Asbestos and the law

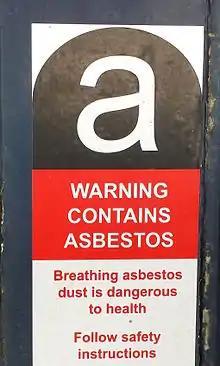
Example of an asbestos warning label that must be put on boilers, flanges, pipes, pumps, and furnaces using asbestos-based products such as CAF gaskets, gland packings, insulation, millboard, etc.

On 15 August 2016, in the strongest statement till date, the Anil Madhav Dave, Union Minister of Environment, Forest & Climate Change categorically specified ""Since the use of asbestos is affecting human health, its usage should gradually be minimised and ended. As far as I know, its use is declining, but it must end""